Clarence Seedorf

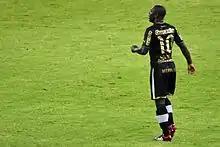
Seedorf playing for Botafogo in 2013

On 30 June 2012, Seedorf signed a two-year contract with Brazilian club Botafogo. The veteran midfielder made his debut with the club on 22 July against Grêmio. On 5 August, Seedorf scored his first goal for Botafogo, curling in a free kick against Atlético Goianiense. On 5 September, Seedorf scored two goals and made an assist against Cruzeiro, helping Botafogo to a 3–1 victory. On 3 February 2013, for the first time on his career, Seedorf scored a hat-trick against Macaé, his first game as a starter that year. Before that game, Seedorf played the second half against Fluminense and made an assist to Bolívar, who scored the match's equalizer.